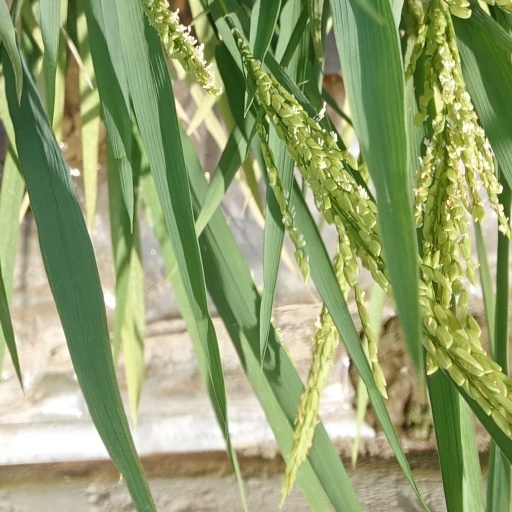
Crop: rice